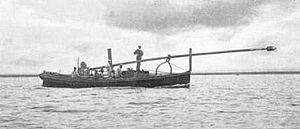
Une torpille est un engin automoteur, se déplaçant dans l'eau et destiné à la destruction de navires ou de sous-marins. Elle peut être lancée depuis un navire, un sous-marin, un avion de patrouille maritime, un hélicoptère ou encore portée par un missile.